Claire Ellen Max

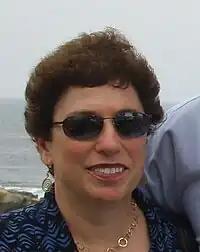
Claire E. Max in 2008

Claire Ellen Max (born September 29, 1946) is a Professor of Astronomy and Astrophysics at the University of California, Santa Cruz (UCSC) and is affiliated with the Lick Observatory. She was the Director of the Center for Adaptive Optics at UCSC, 2007-2014. Max received the E.O. Lawrence Award in Physics.